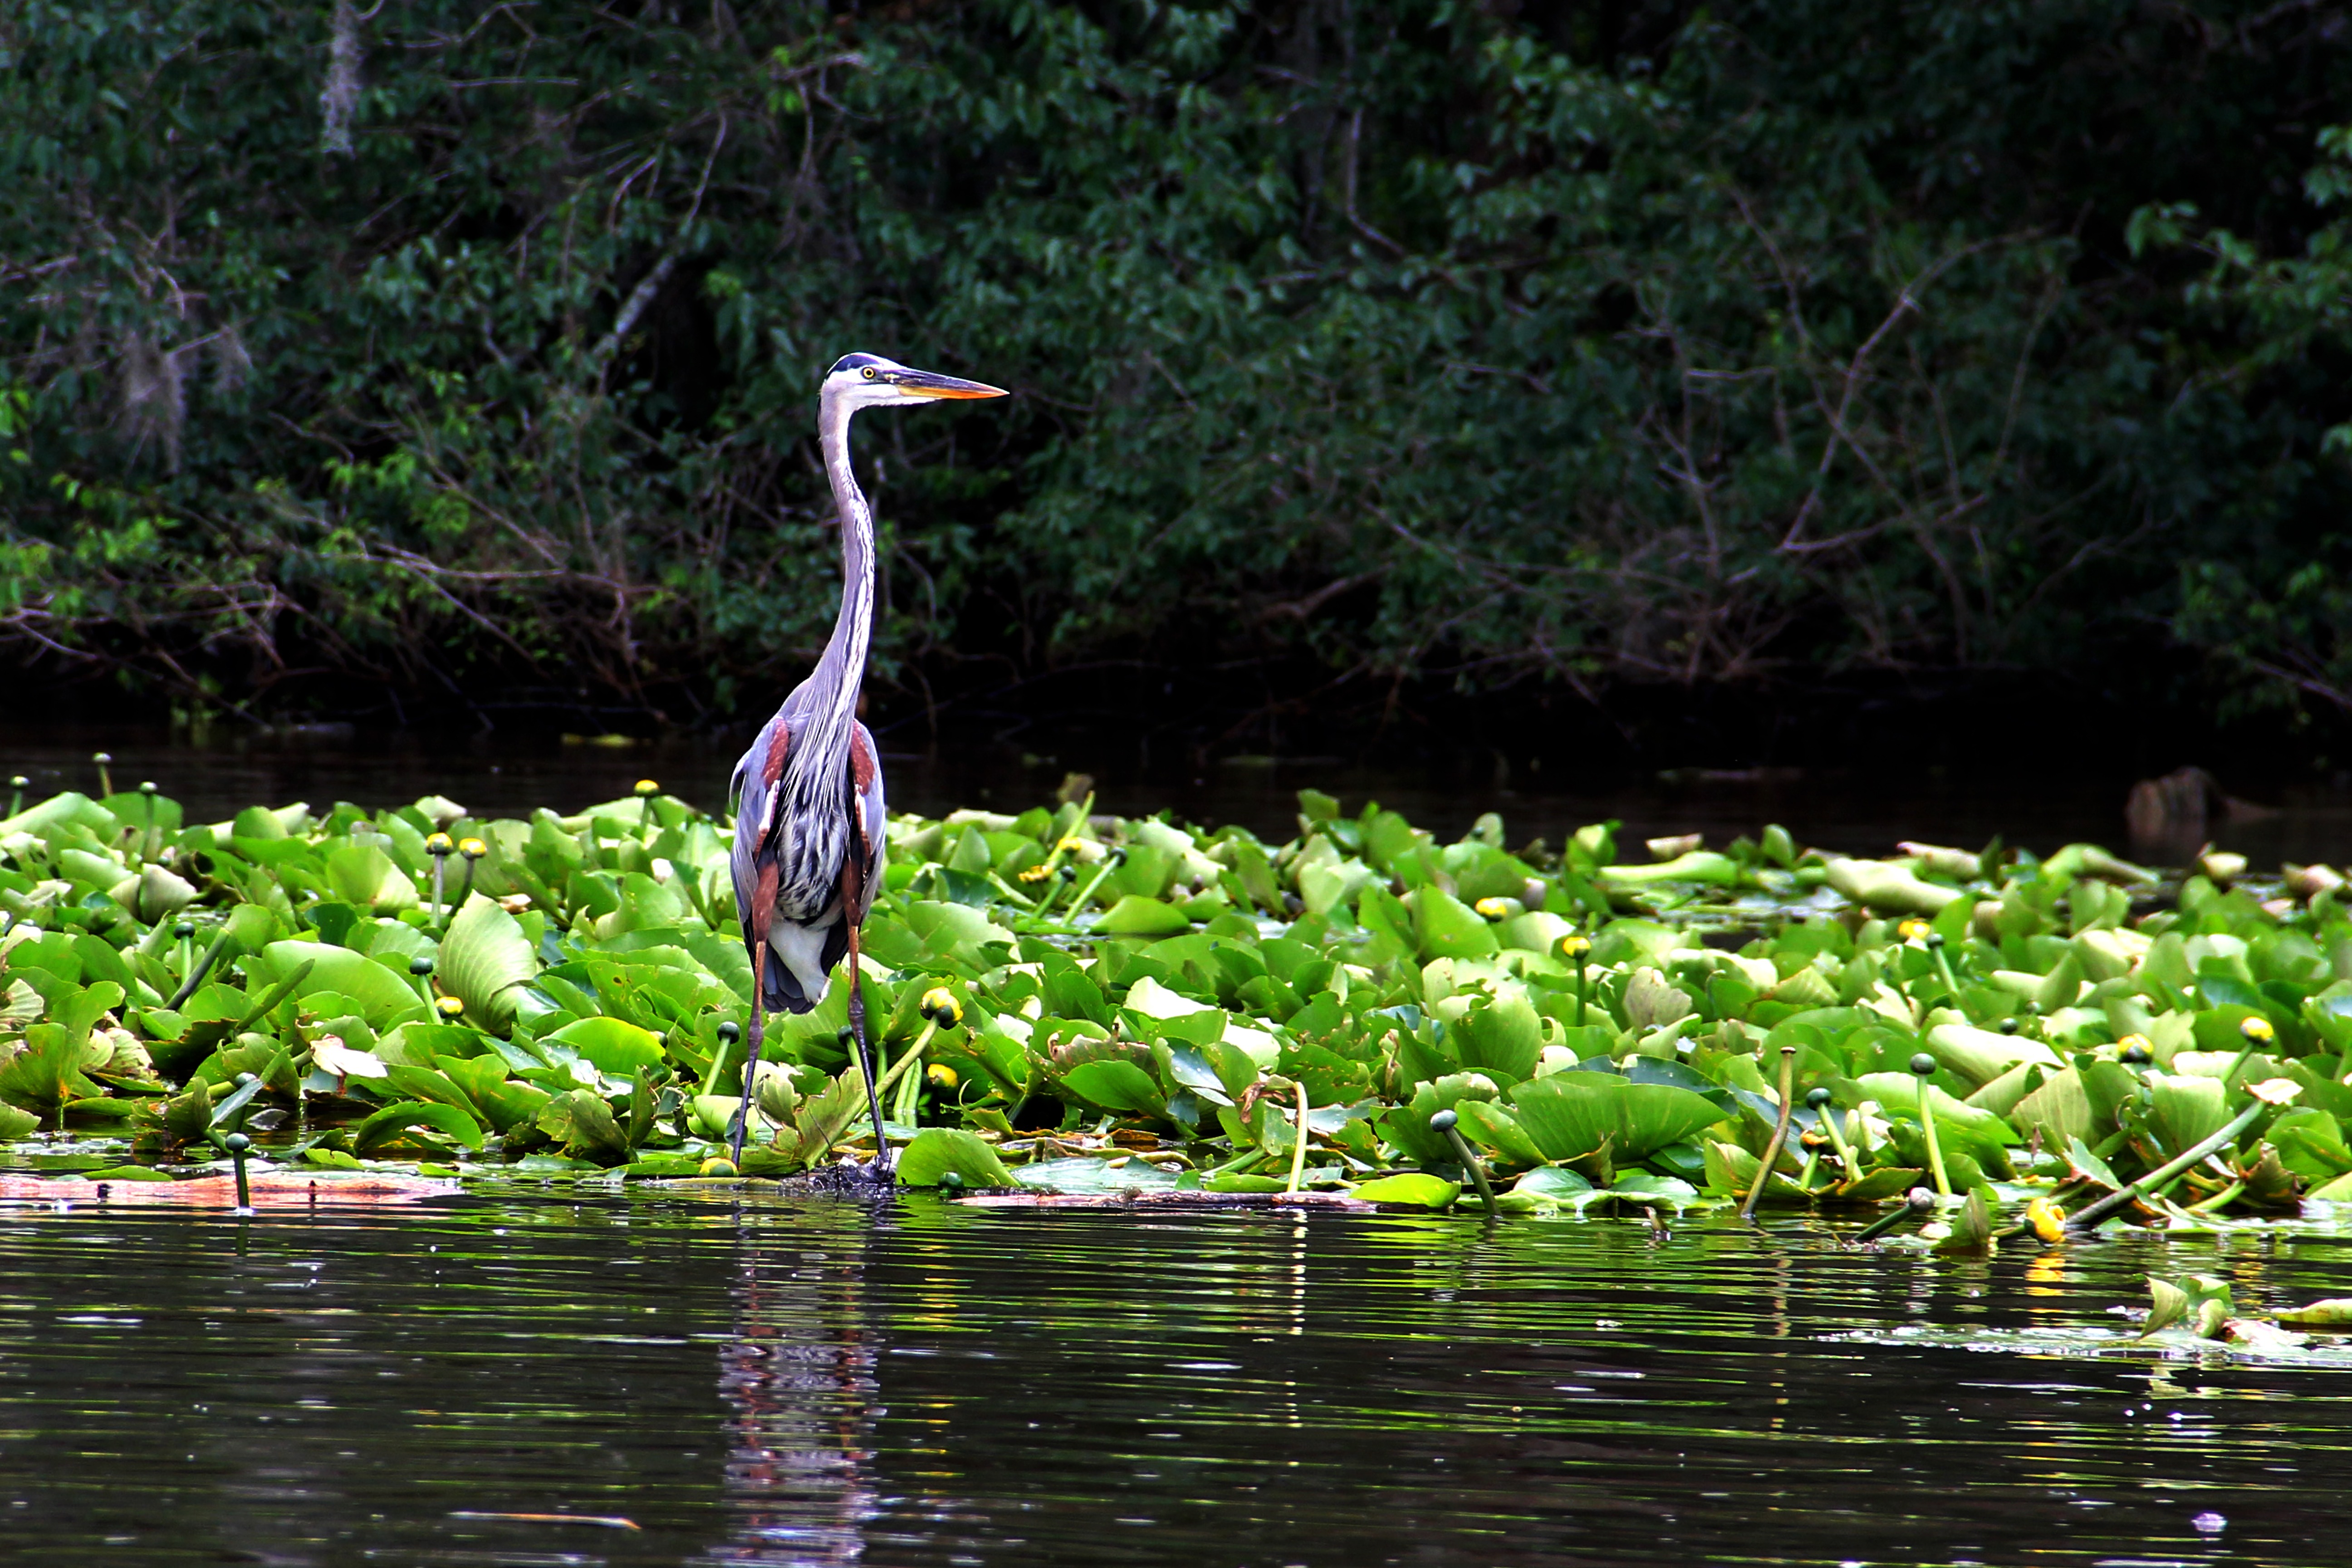
water, nature, swamp, bird, flower, animal, pond, wildlife, green, jungle, gray, botany, blue, fauna, wetland, lilies, crane, habitat, heron, water bird, louisiana, blue heron